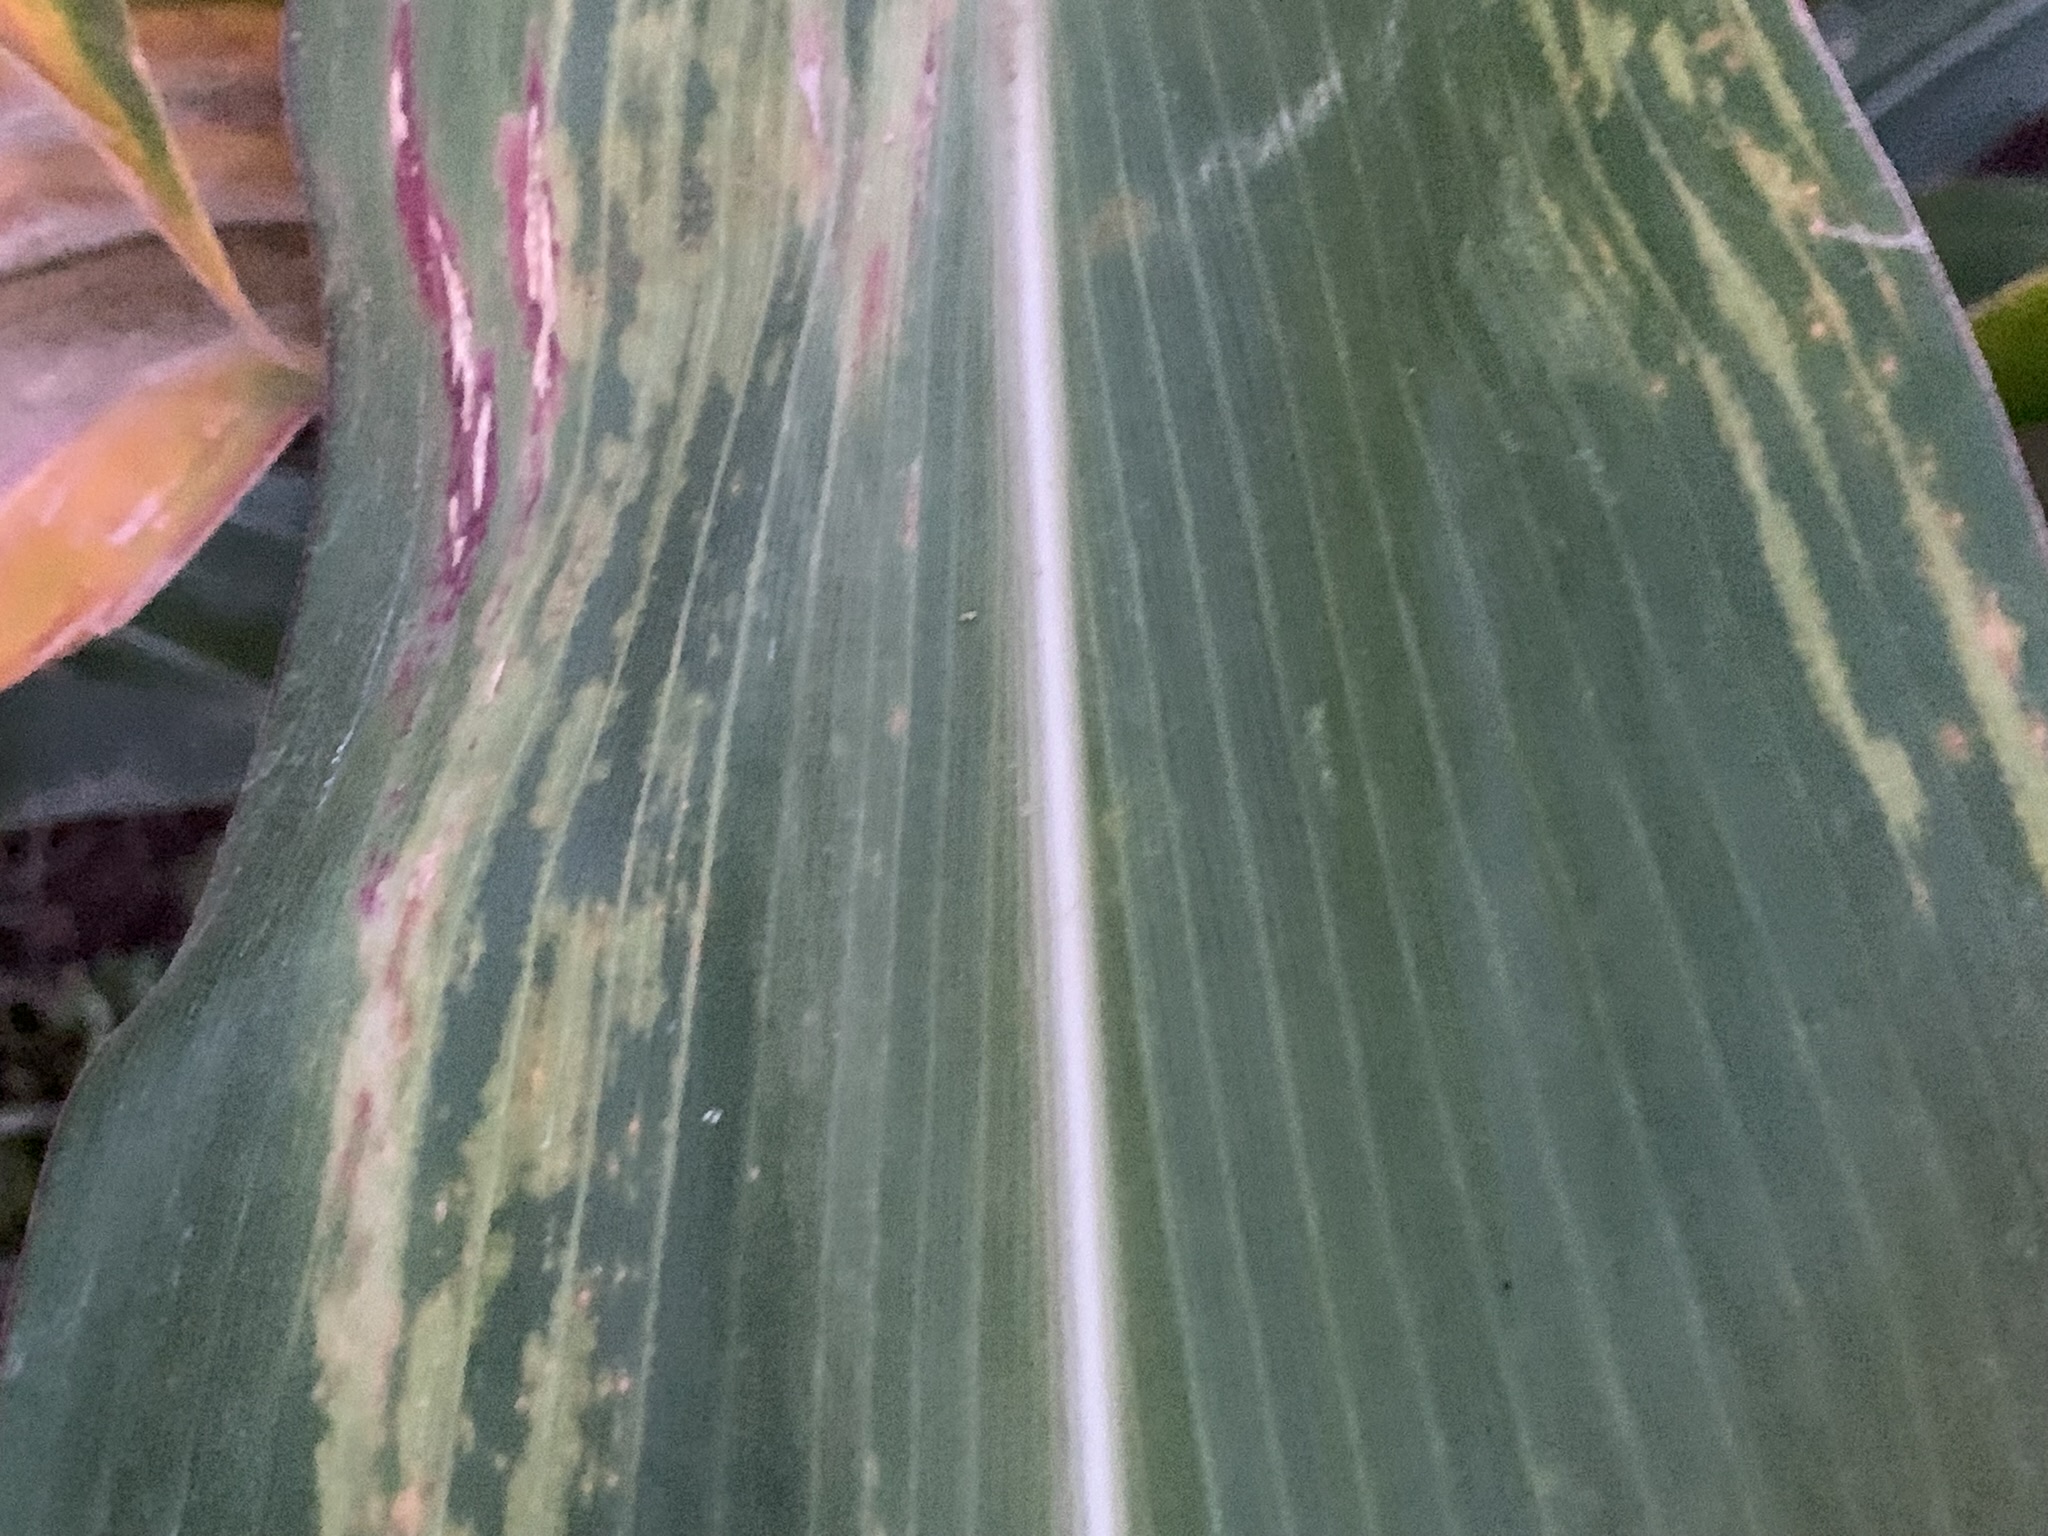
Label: MLN